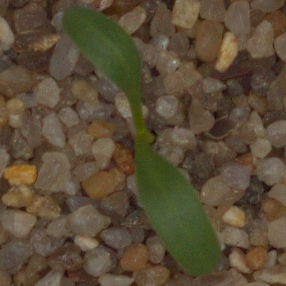
Label: sugar_beet